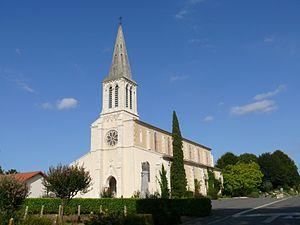
L'église Saint-Pierre de Gamarde-les-Bains (Landes, Aquitaine, France).
Le département français des Landes compte 438 églises pour un total de 331 communes, soit une moyenne de 1,32 église par commune. La commune de Parleboscq, née de la réunion de sept paroisses, compte à elle seule sept églises.
Gamarde-les-Bains est une commune française située dans le département des Landes en région Nouvelle-Aquitaine.